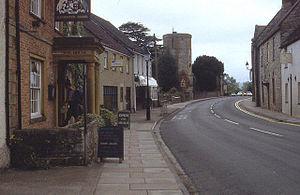
Ilchester est un village et une paroisse civile situé sur la rivière Yeo, huit kilomètres au nord de Yeovil, dans le comté anglais du Somerset. La paroisse civile, qui inclut le village de Sock Dennis, comporte 2 021 habitants.